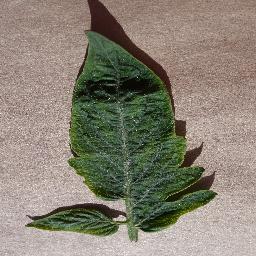
Label: Tomato___Tomato_Yellow_Leaf_Curl_Virus